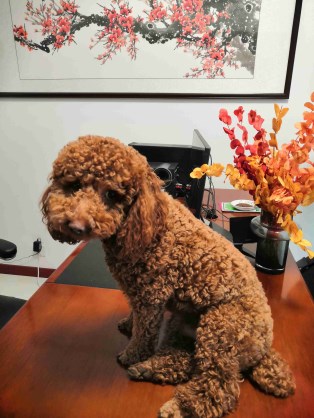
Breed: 7449-n000128-teddy